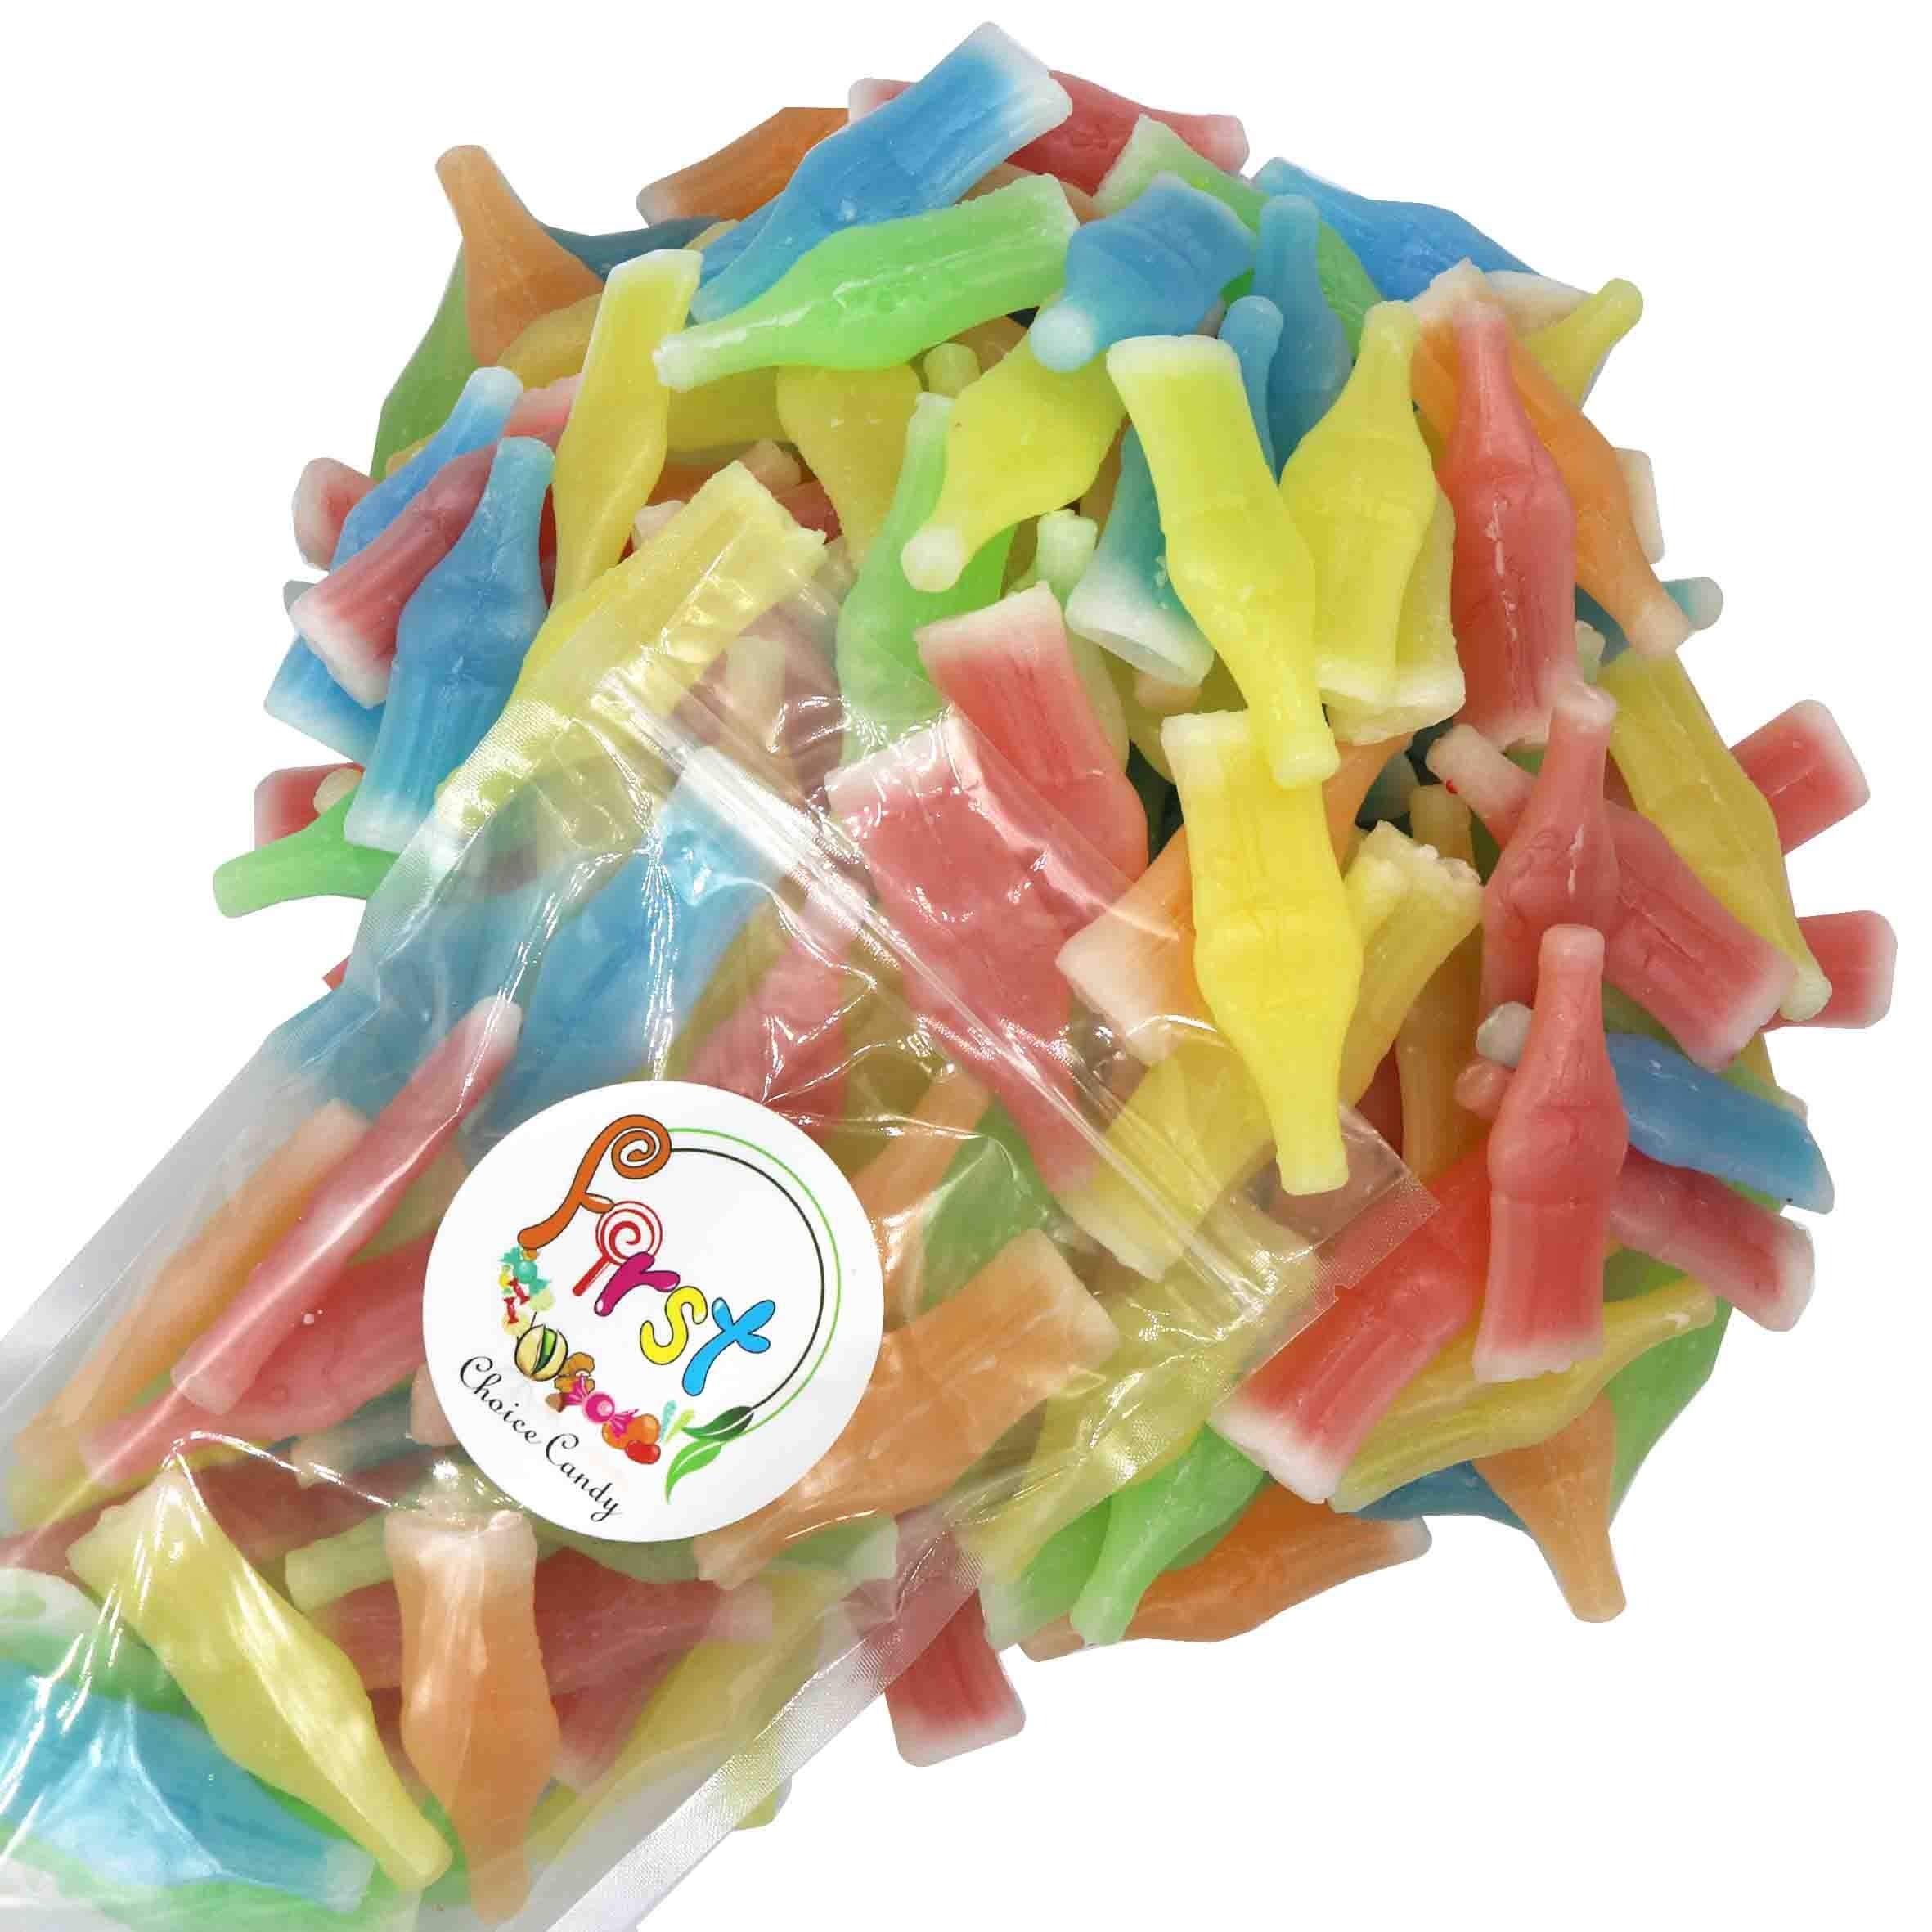
Item Name: FirstChoiceCandy Wax Bottles Nostalgic Fun Candy Drink (1 Pound (Pack of 1))
Bullet Point 1: Wax bottle candies are small, bottle-shaped containers. They are typically translucent and come in various colors. The wax is molded to resemble a bottle with a cap, and each bottle is filled with a flavored liquid.
Bullet Point 2: The liquid inside the wax bottles is sweet and comes in a variety of fruity flavors.
Bullet Point 3: The texture of the liquid inside is similar to a sugary syrup, offering a sweet and somewhat sticky consistency.
Bullet Point 4: These candies are often associated with nostalgia, as they have been a popular treat for generations. The act of biting off the top of the wax bottle, drinking the liquid, and then chewing on the wax is a playful and enjoyable experience, especially for children.
Bullet Point 5: They are popular during holidays and birthday parties and as a fun addition to candy buffets.
Product Description: Wax bottle candy, is a nostalgic and classic confectionery item that has been enjoyed for many years.
Value: 16.0
Unit: Ounce

Price: 18.99